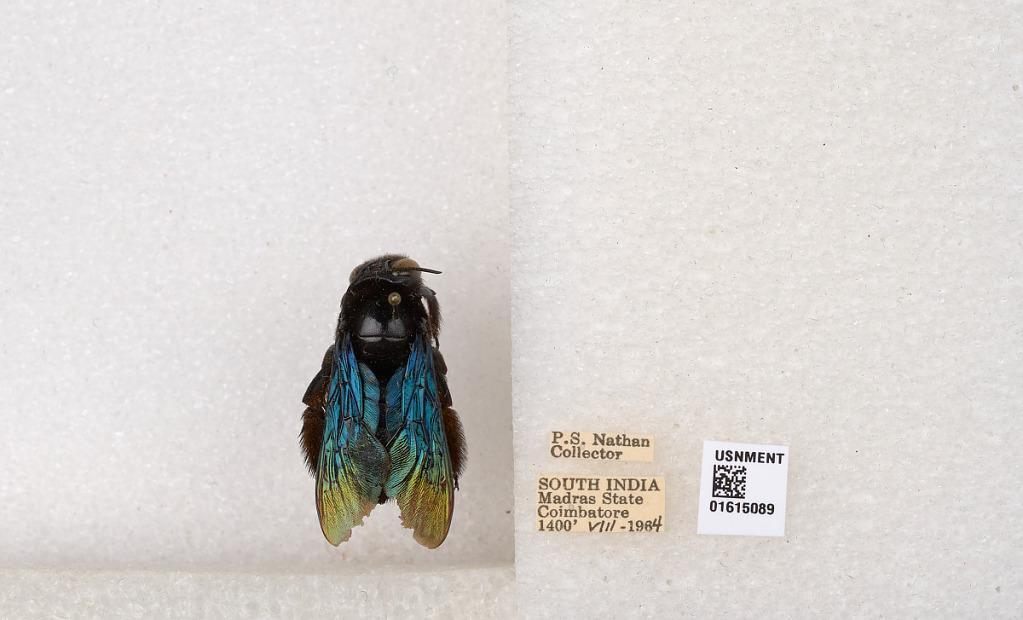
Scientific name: Xylocopa (Biluna) auripennis auripennis Lepeletier
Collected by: P. Nathan
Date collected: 1964-8-1
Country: India
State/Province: Tamil Nadu
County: Coimbatore
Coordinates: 10.9955, 76.9034